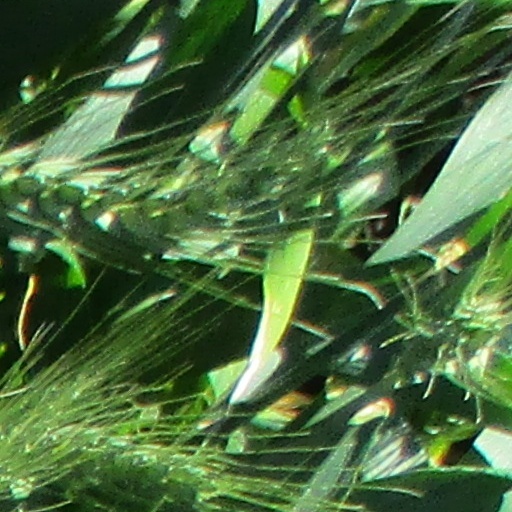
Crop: wheat